Sawyer Point Park & Yeatman's Cove

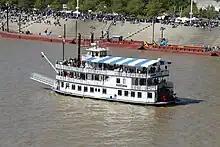
Serpentine Wall during Tall Stacks

Sawyer Point Park & Yeatman's Cove are a pair of side-by-side parks on the riverfront of downtown Cincinnati, Ohio, United States. The two linear parks stretch one mile along the north shore of the Ohio River. Since 2012, the parks have been the location for the annual Bunbury Music Festival.